Cameron Winklevoss

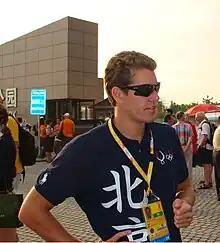
Winklevoss at the 2008 Beijing Olympics

Winklevoss began rowing at the age of 15, encouraged by family friends and the example of next-door neighbor Ethan Ayer who rowed at Harvard University and Cambridge University. Winklevoss began rowing at the Saugatuck Rowing Club on the Saugatuck River in 1997. Winklevoss' high school did not have crew; in his junior year, he and his brother co-founded a crew program. In the summer of 1999, he made the United States Junior National Rowing Team, competing in the coxed pair event with his brother at the World Rowing Junior Championships in Plovdiv, Bulgaria.